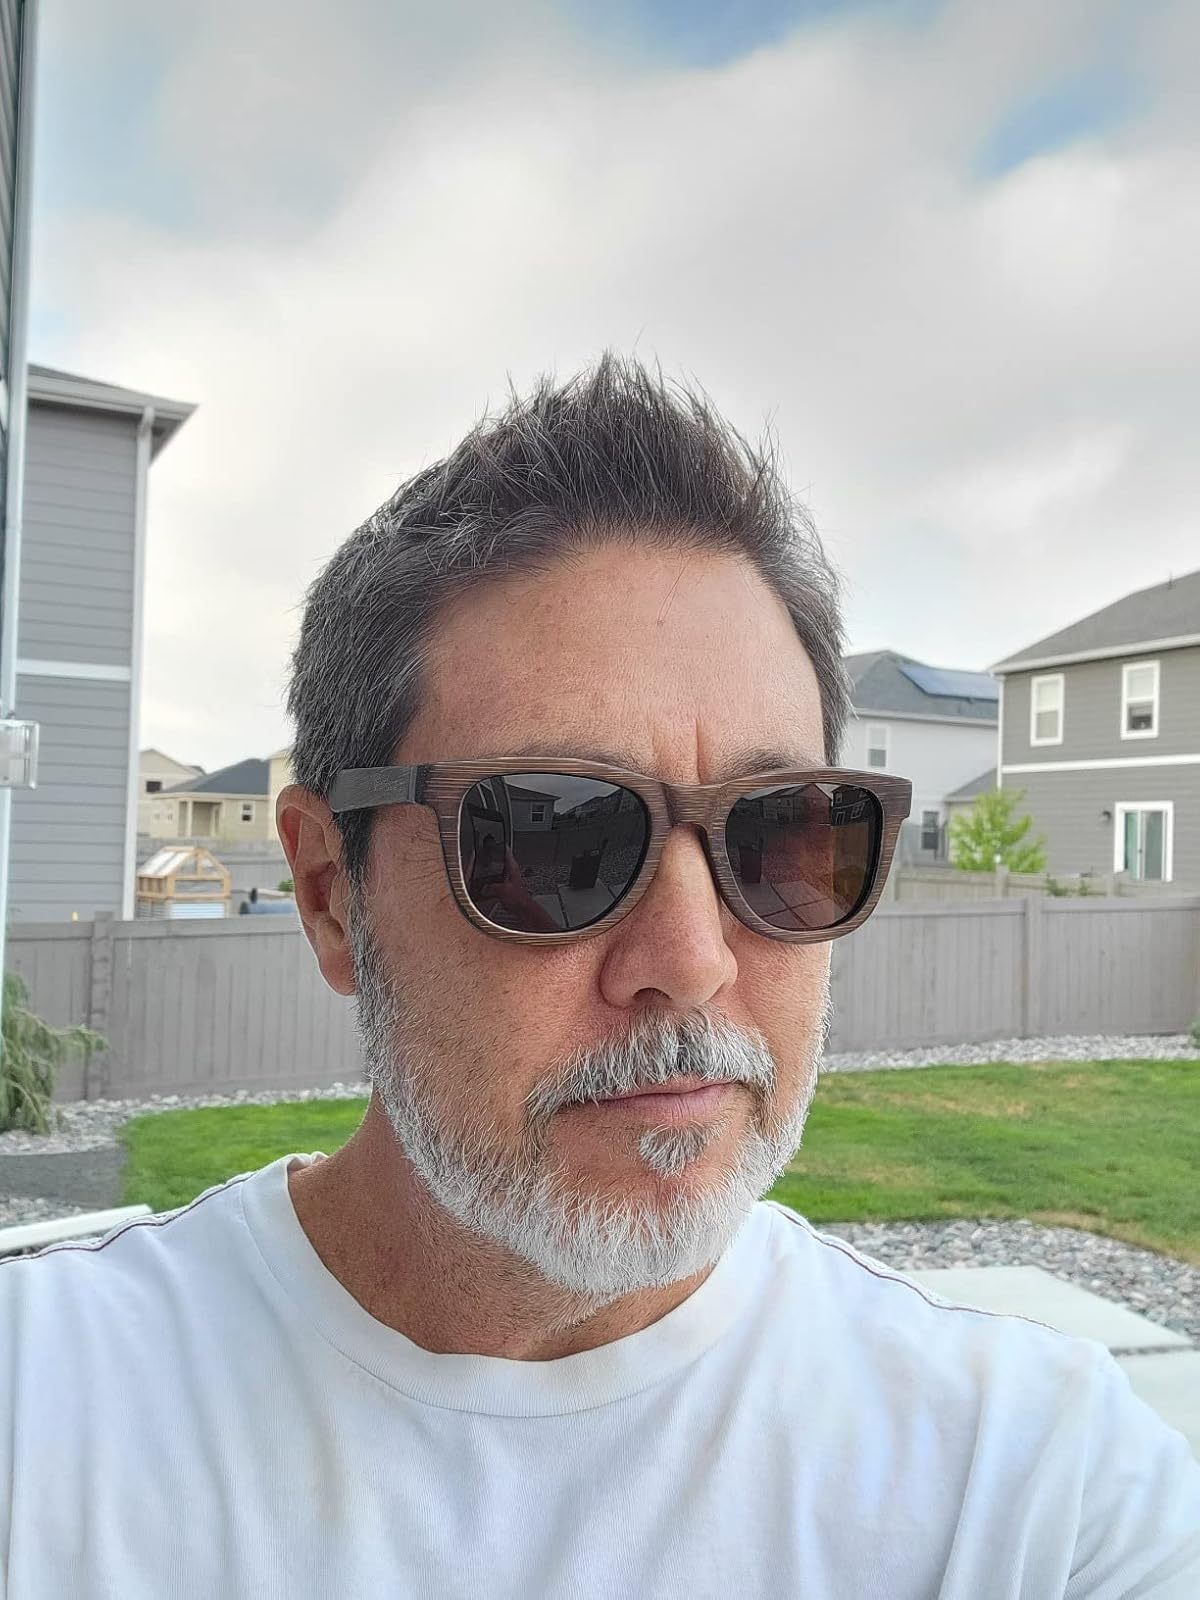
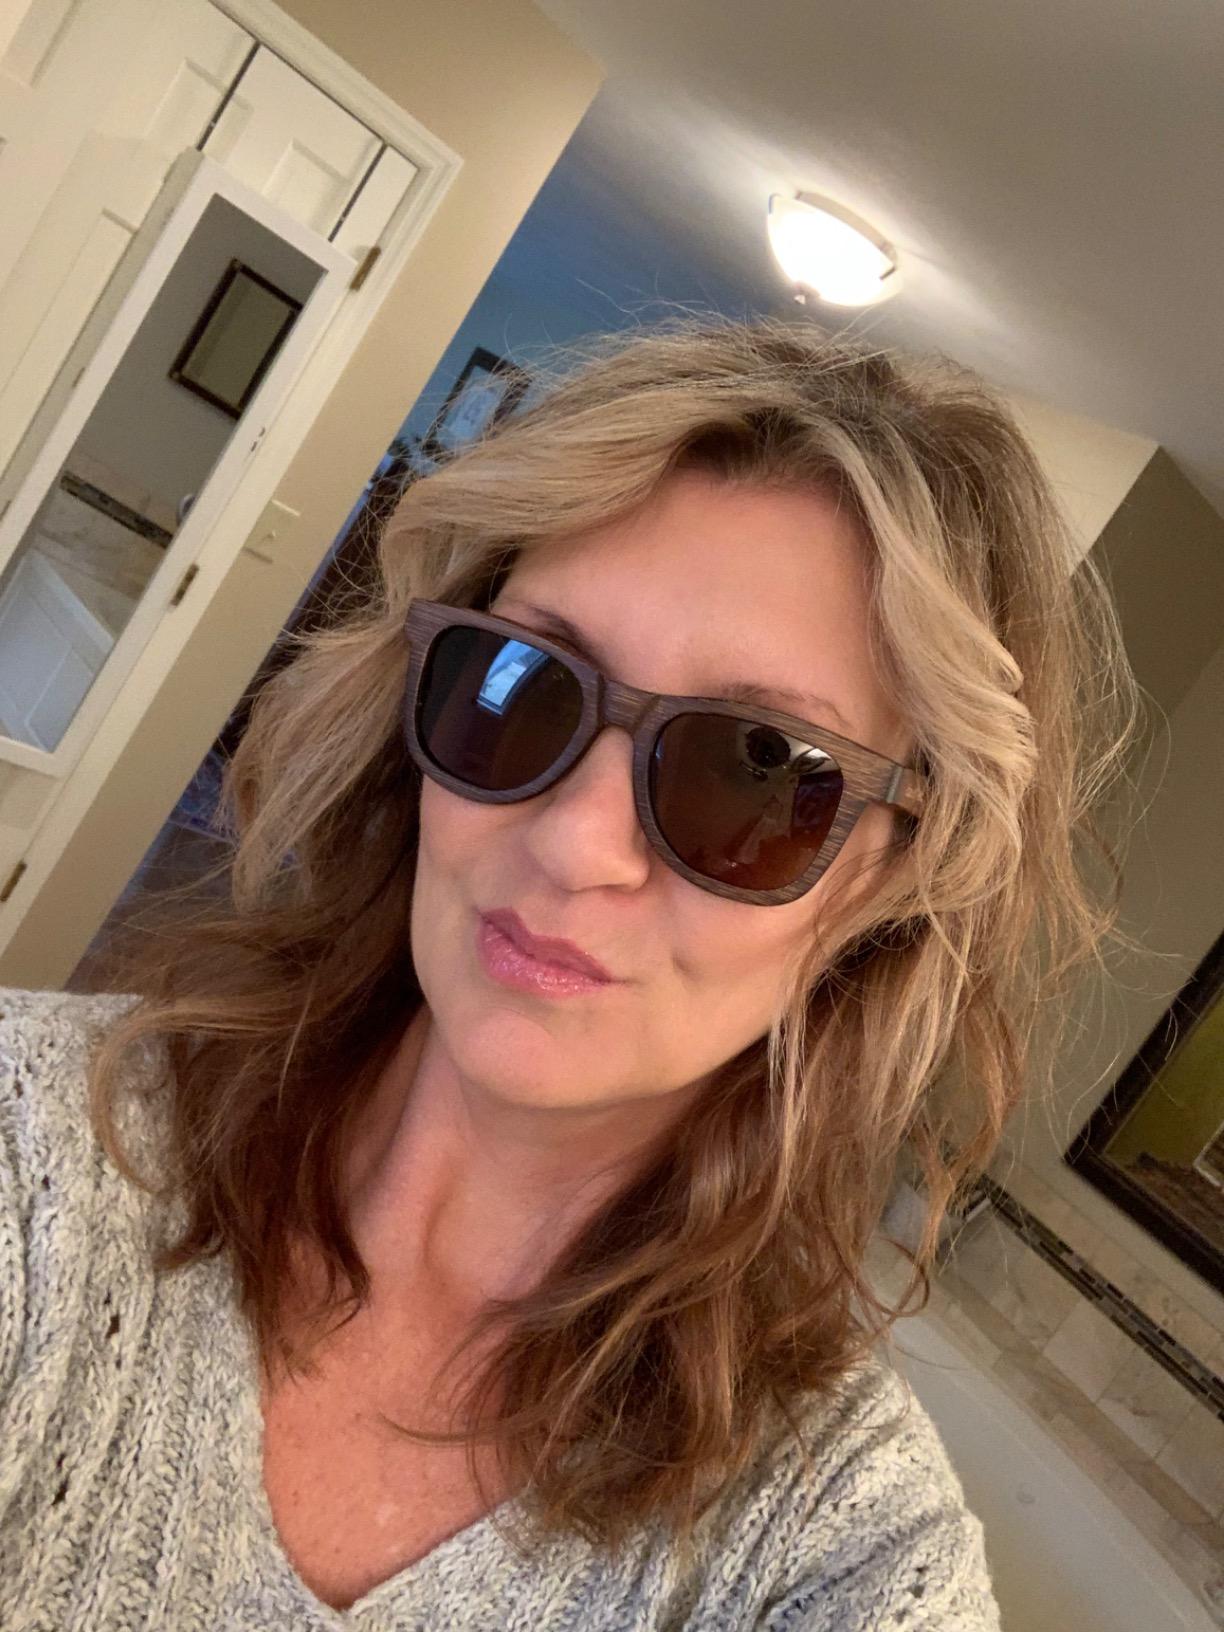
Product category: accessories_sunglasses
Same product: yes